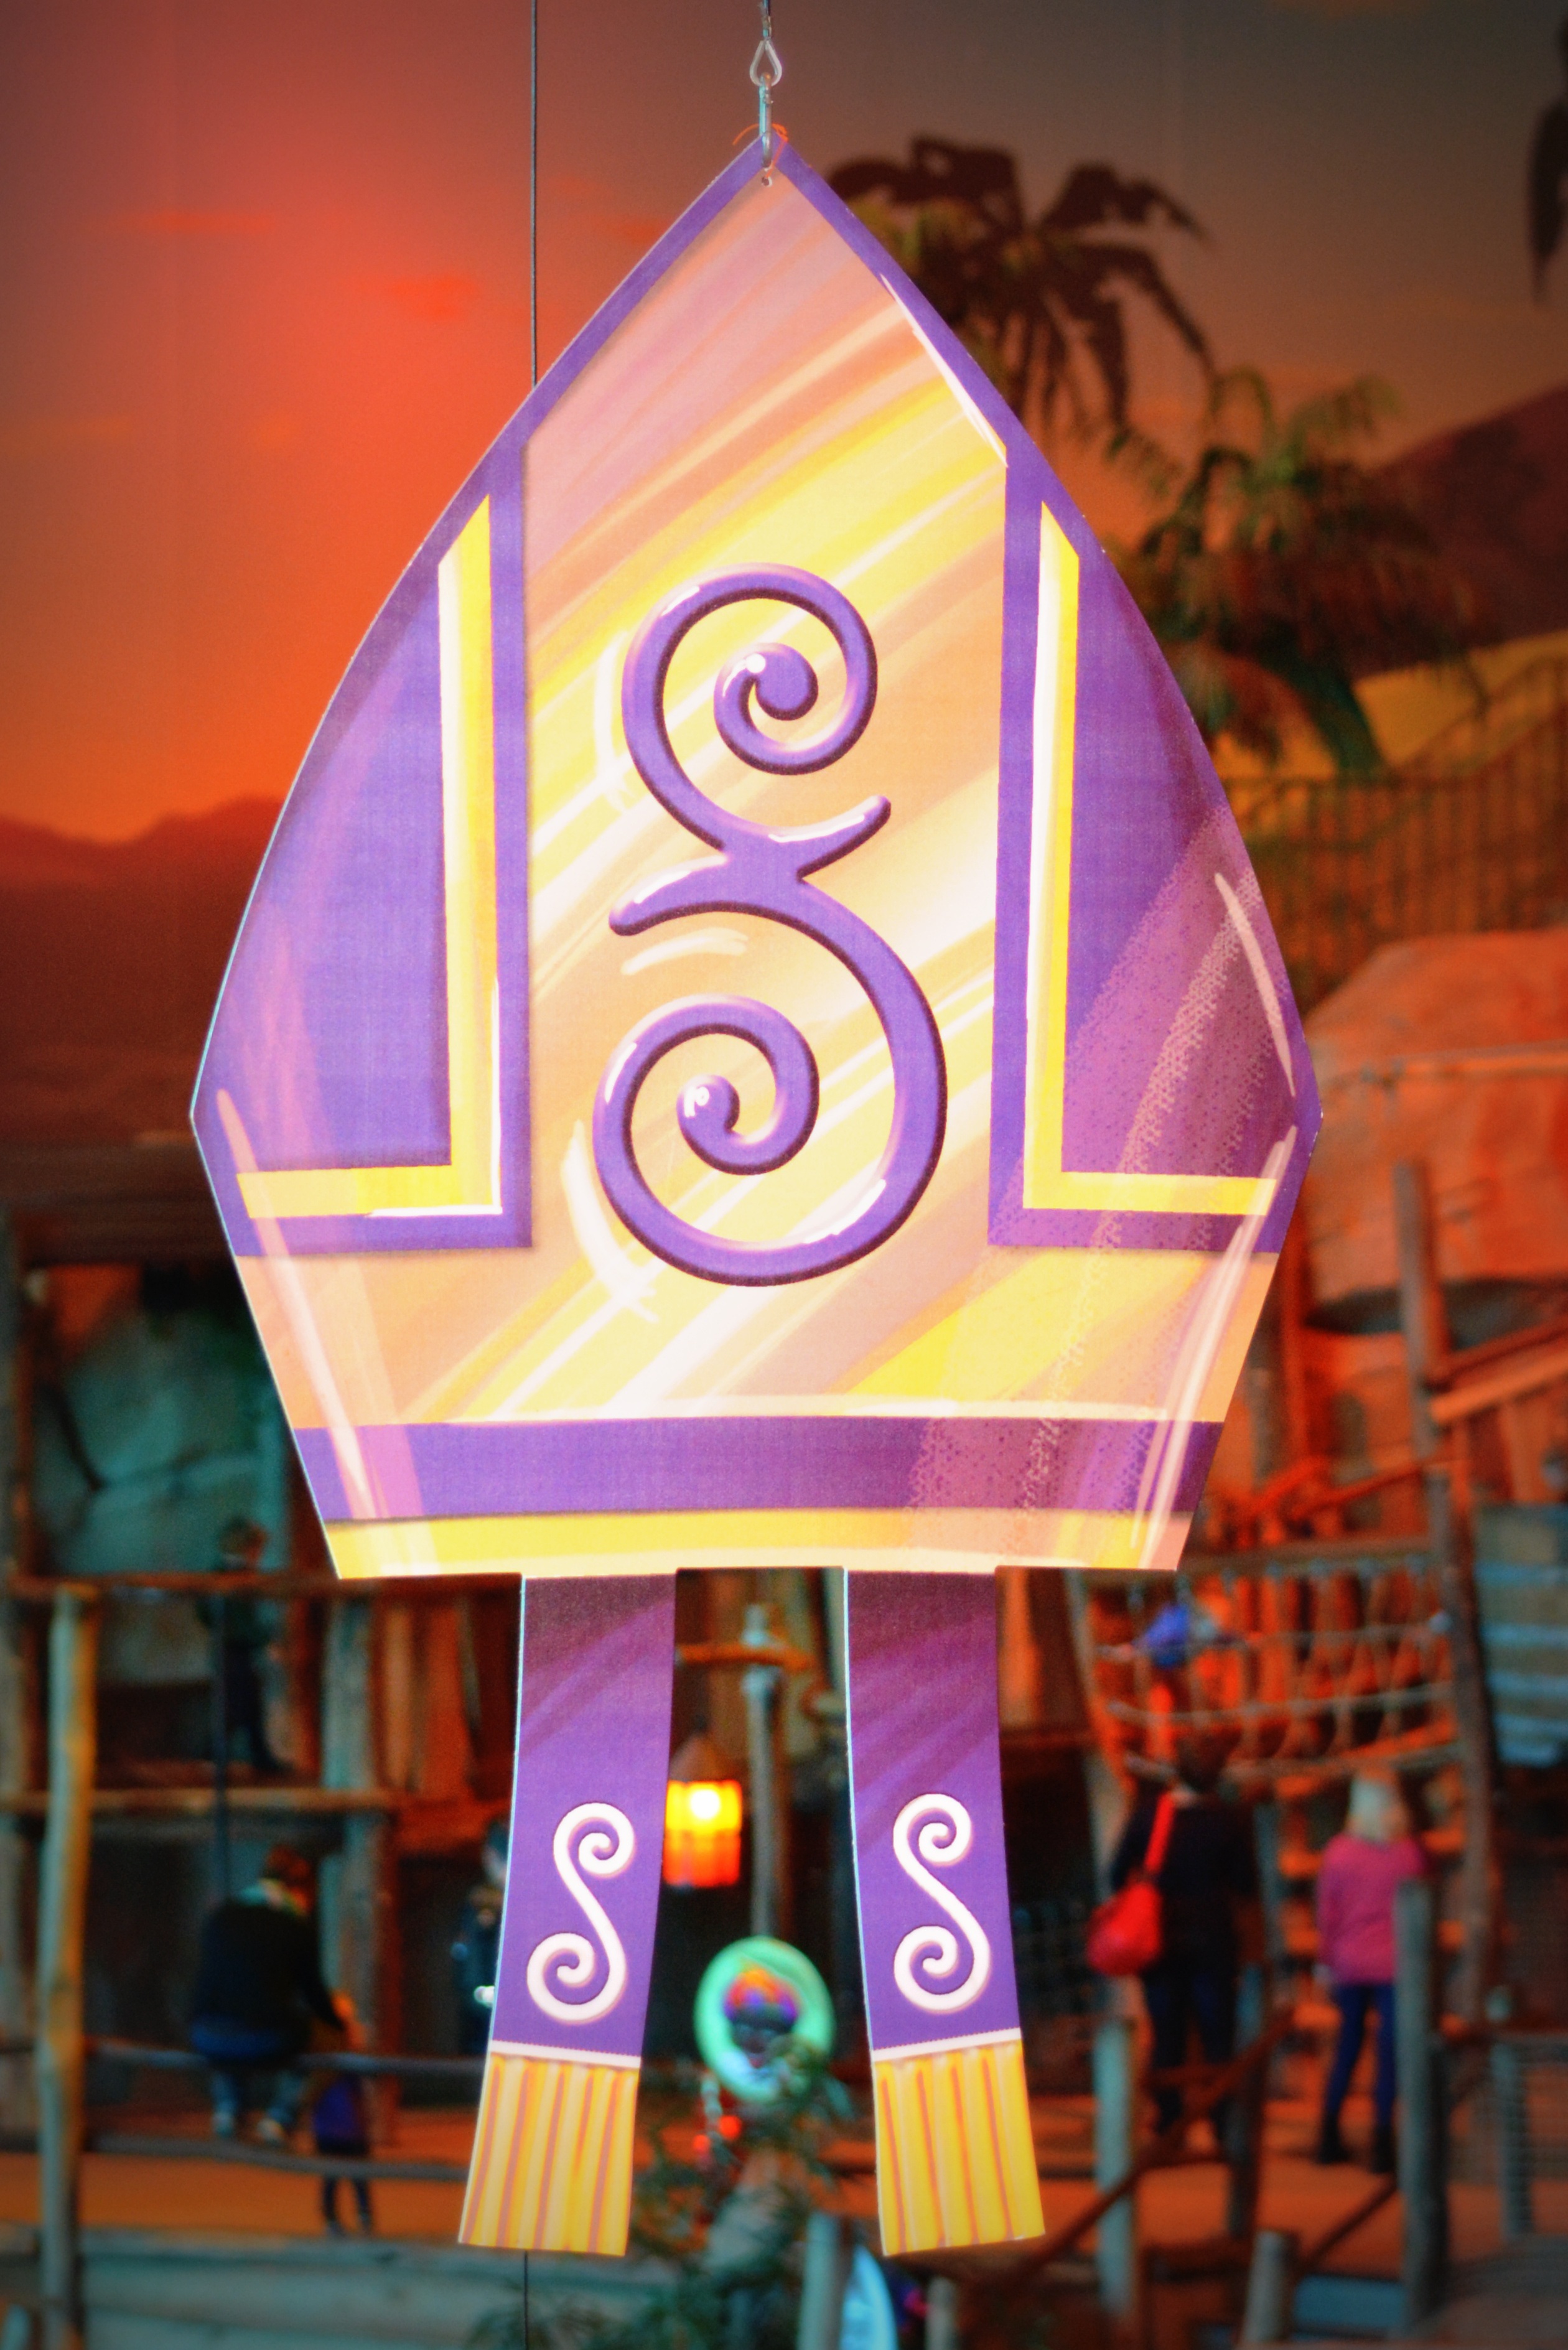
night, sign, color, signage, neon, neon sign, saint, shape, mitre, saint nicholas